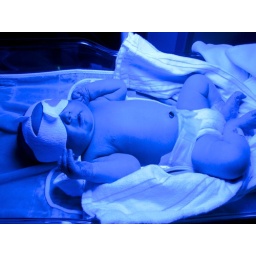
Little boy blue has some shades. Turns out he's got to be under the blue lights a bit to combat jaundice.